Spaulding House

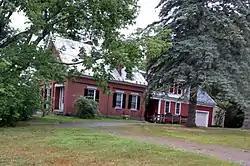

The Spaulding House is a historic house on Main Street in Norridgewock, Maine. Built about 1835 by one of the town's early settlers, it is a fine local example of Greek Revival executed in brick. The house was listed on the National Register of Historic Places in 1978.